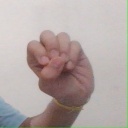
अक्षर: उ